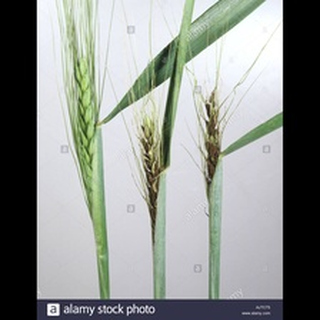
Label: wheat_smut